Collipulli

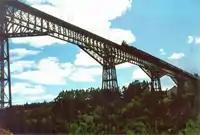
The Malleco Viaduct, a National Monument located in Collipulli.

The Malleco Viaduct, today a National Monument, was officially opened on 26 October 1890, by President Manuel Balmaceda. The viaduct served as a rapid and effective transportation system for trade and commerce. It sustained some damage in the major earthquake of 27 February 2010.